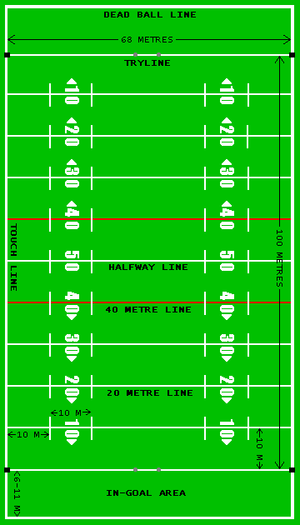
Rugby League
Banens udformning
Rugby League fodbold er en form for Rugby. Rugby League er en fuld-kontakt-sport, som spilles med en oval bold af to hold á tretten spillere på et rektangulært græs område. Rugby League kaldes også for 13-mands rugby, i modsætning til Rugby union, som kaldes 15-mands rugby.